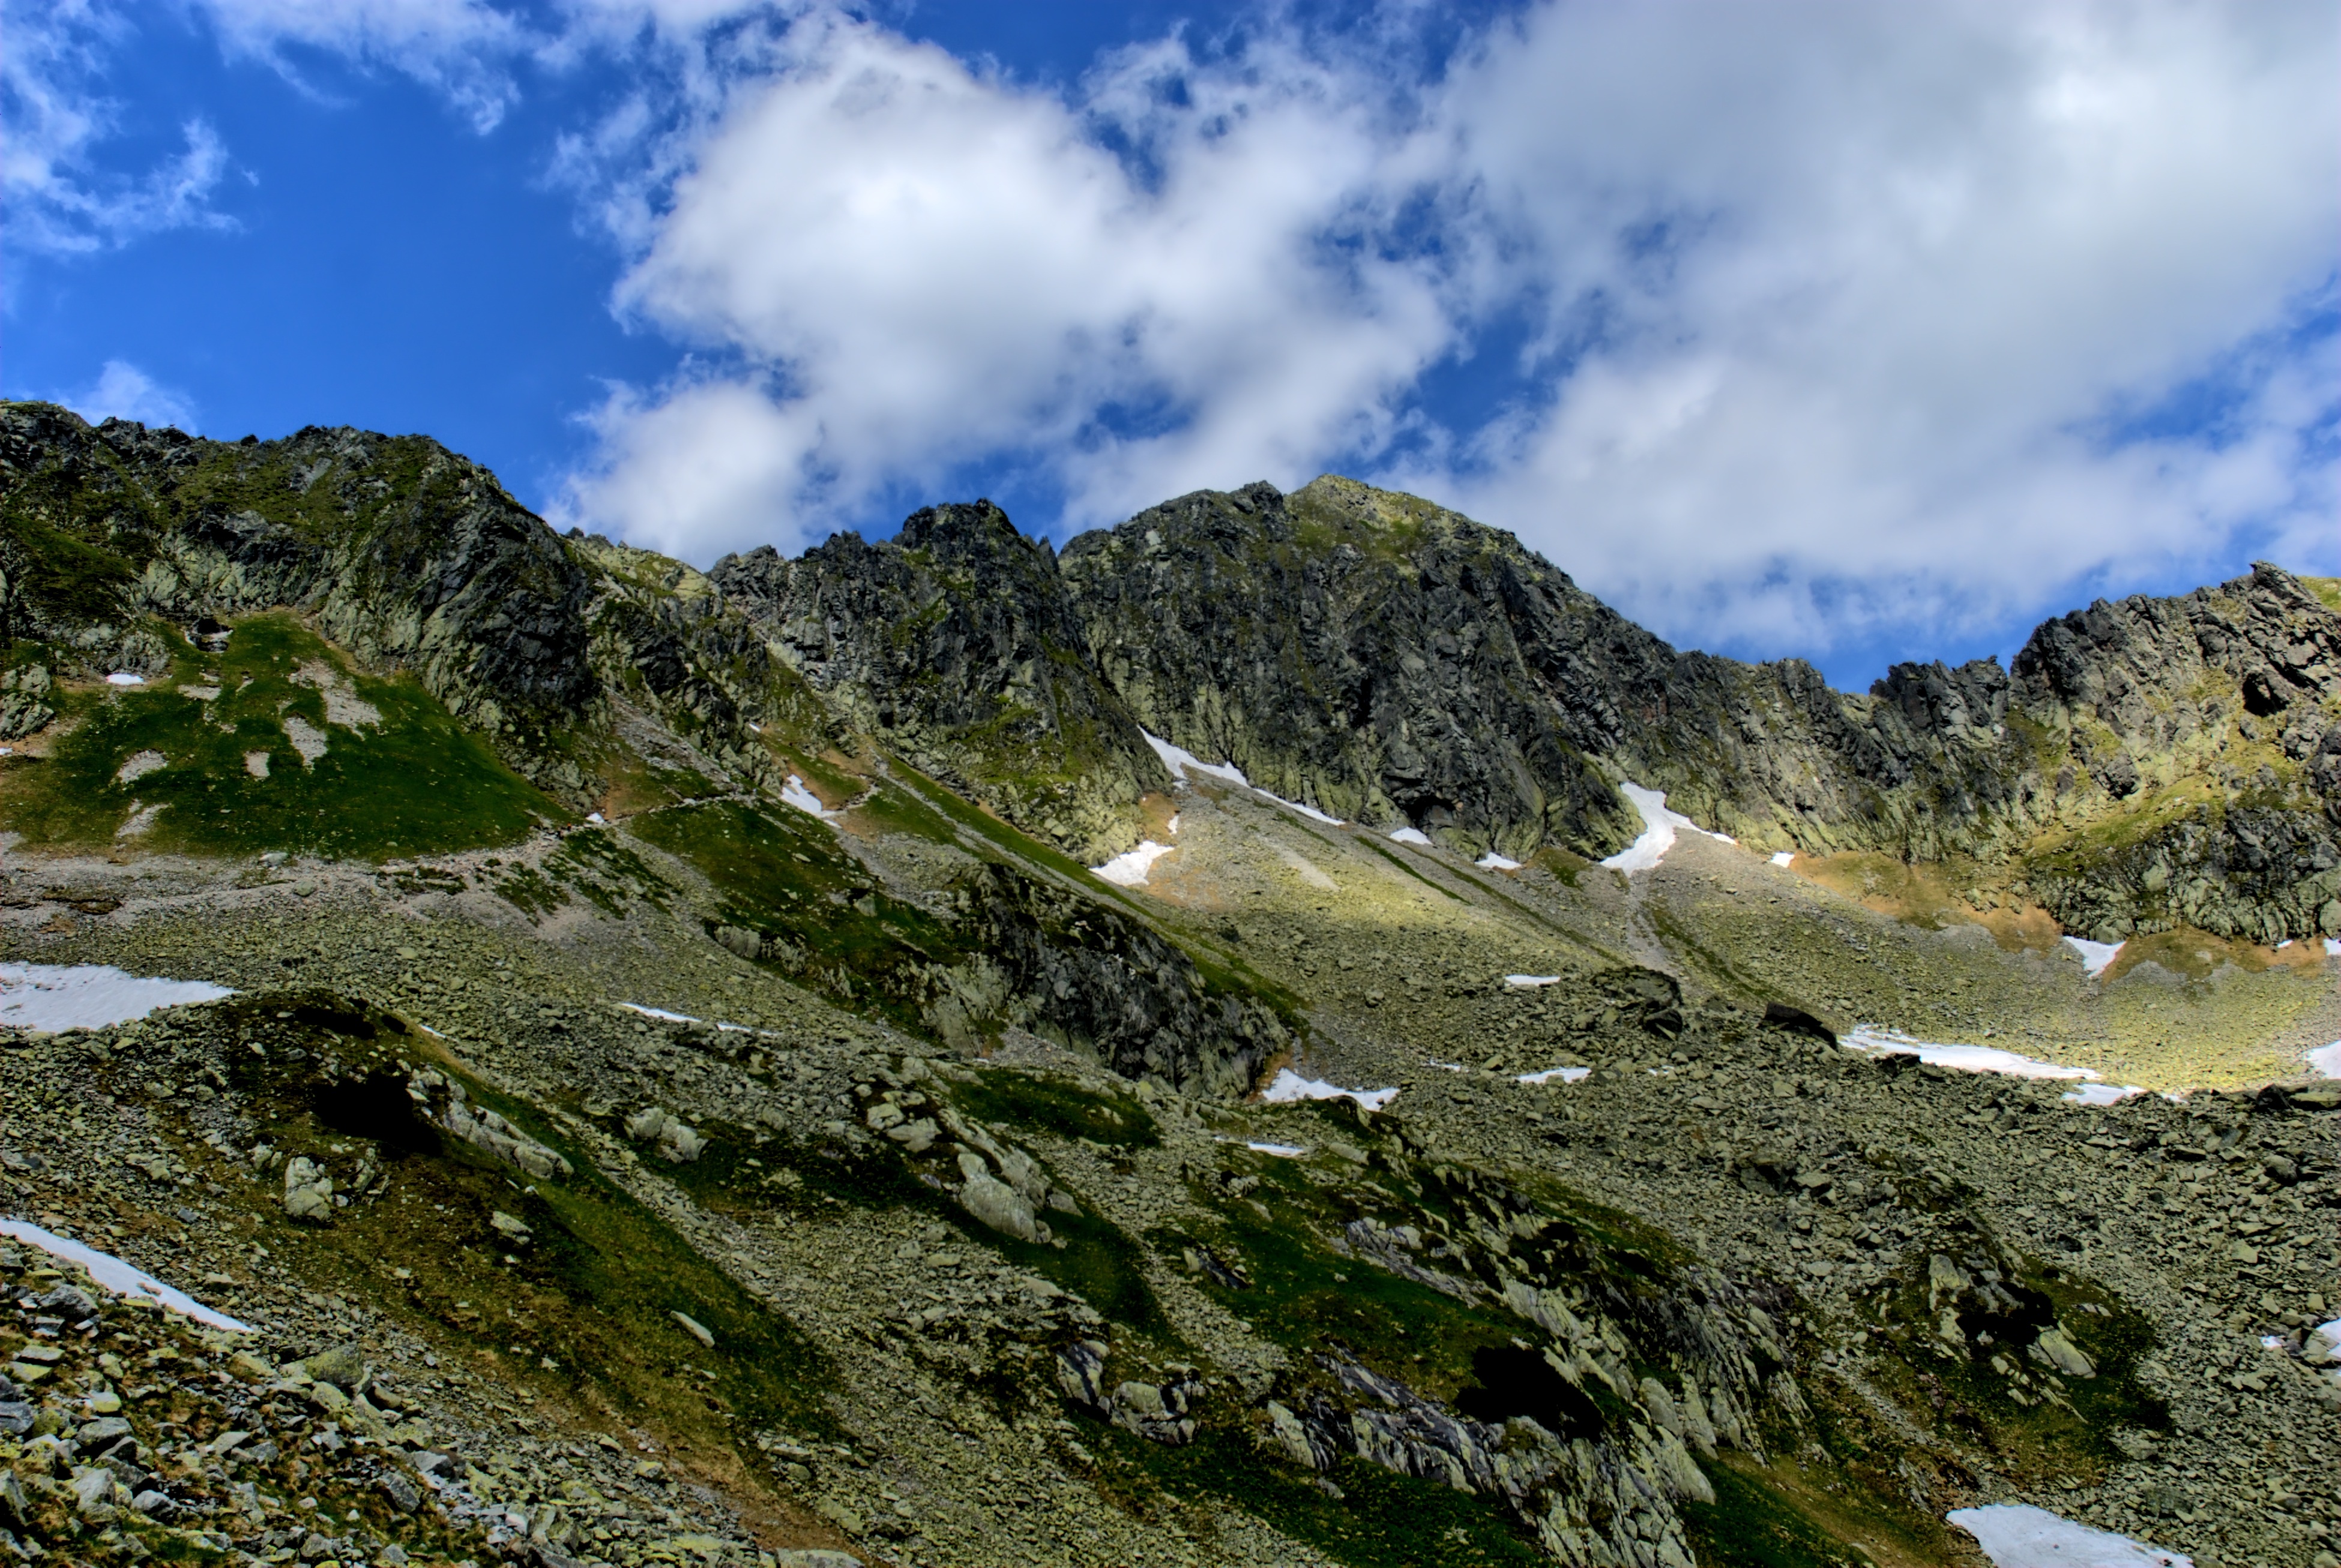
landscape, sea, coast, tree, nature, rock, wilderness, walking, mountain, cloud, sky, hiking, hill, adventure, view, mountain range, highland, terrain, ridge, summit, top view, geology, mountains, alps, plateau, fell, loch, tatry, slovakia, landform, mountain pass, geographical feature, mountainous landforms, lamb summit